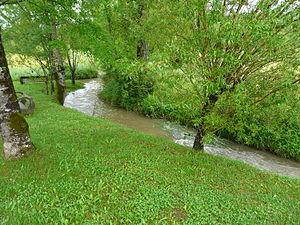
Ruisseau le Trincou au sud du lieu-dit Bironnaud, Villars, Dordogne, France. Vue vers l'amont.
Villars est une commune française rurale située dans le département de la Dordogne, en région Nouvelle-Aquitaine.